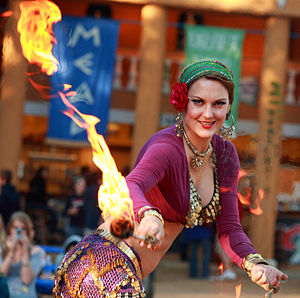
Ilddans
En ilddanser med fakkel.
Ilddans er dans med levende ild. Den ældste kendte brug af ilddans stamme fra Samoa i Stillehavet, hvor den blev kaldt Siva Afi og ild kniv.